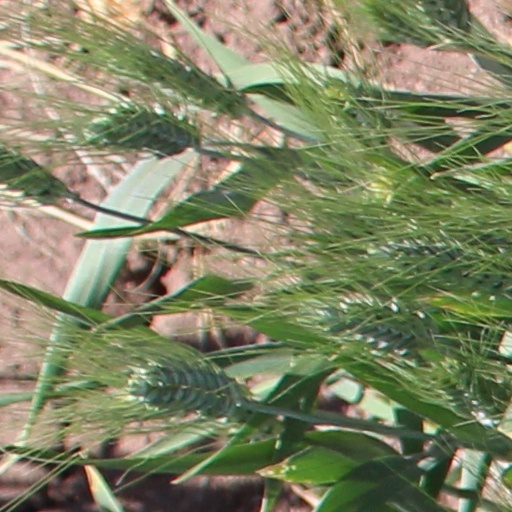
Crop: wheat